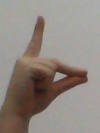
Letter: ta